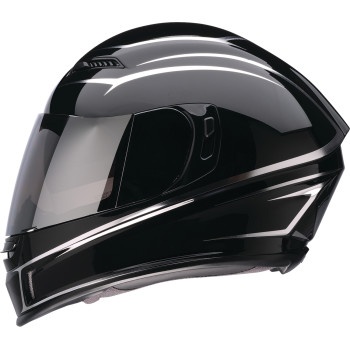
Jackal Foil Helmet
Aerodynamic shell design creates a quiet and stable ride Scratch resistant, polycarbonate anti-fog shield Chin vent design improves interior airflow and reduces shield fogging Intake and exhaust vents engineered for ultimate temperature regulation Drop down sun visor makes the helmet versatile in all lighting conditions Fully removable, polyester moisture wicking liner and cheek pads Injection molded polycarbonate shell Dual density EPS foam
Brand: Z1R
Category: Vehicles & Parts > Vehicle Parts & Accessories > Vehicle Safety & Security > Motorcycle Protective Gear > Motorcycle Helmets > Full Face Helmets